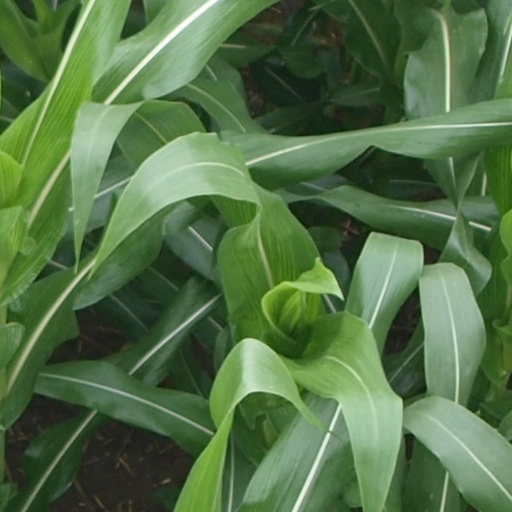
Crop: maize; corn